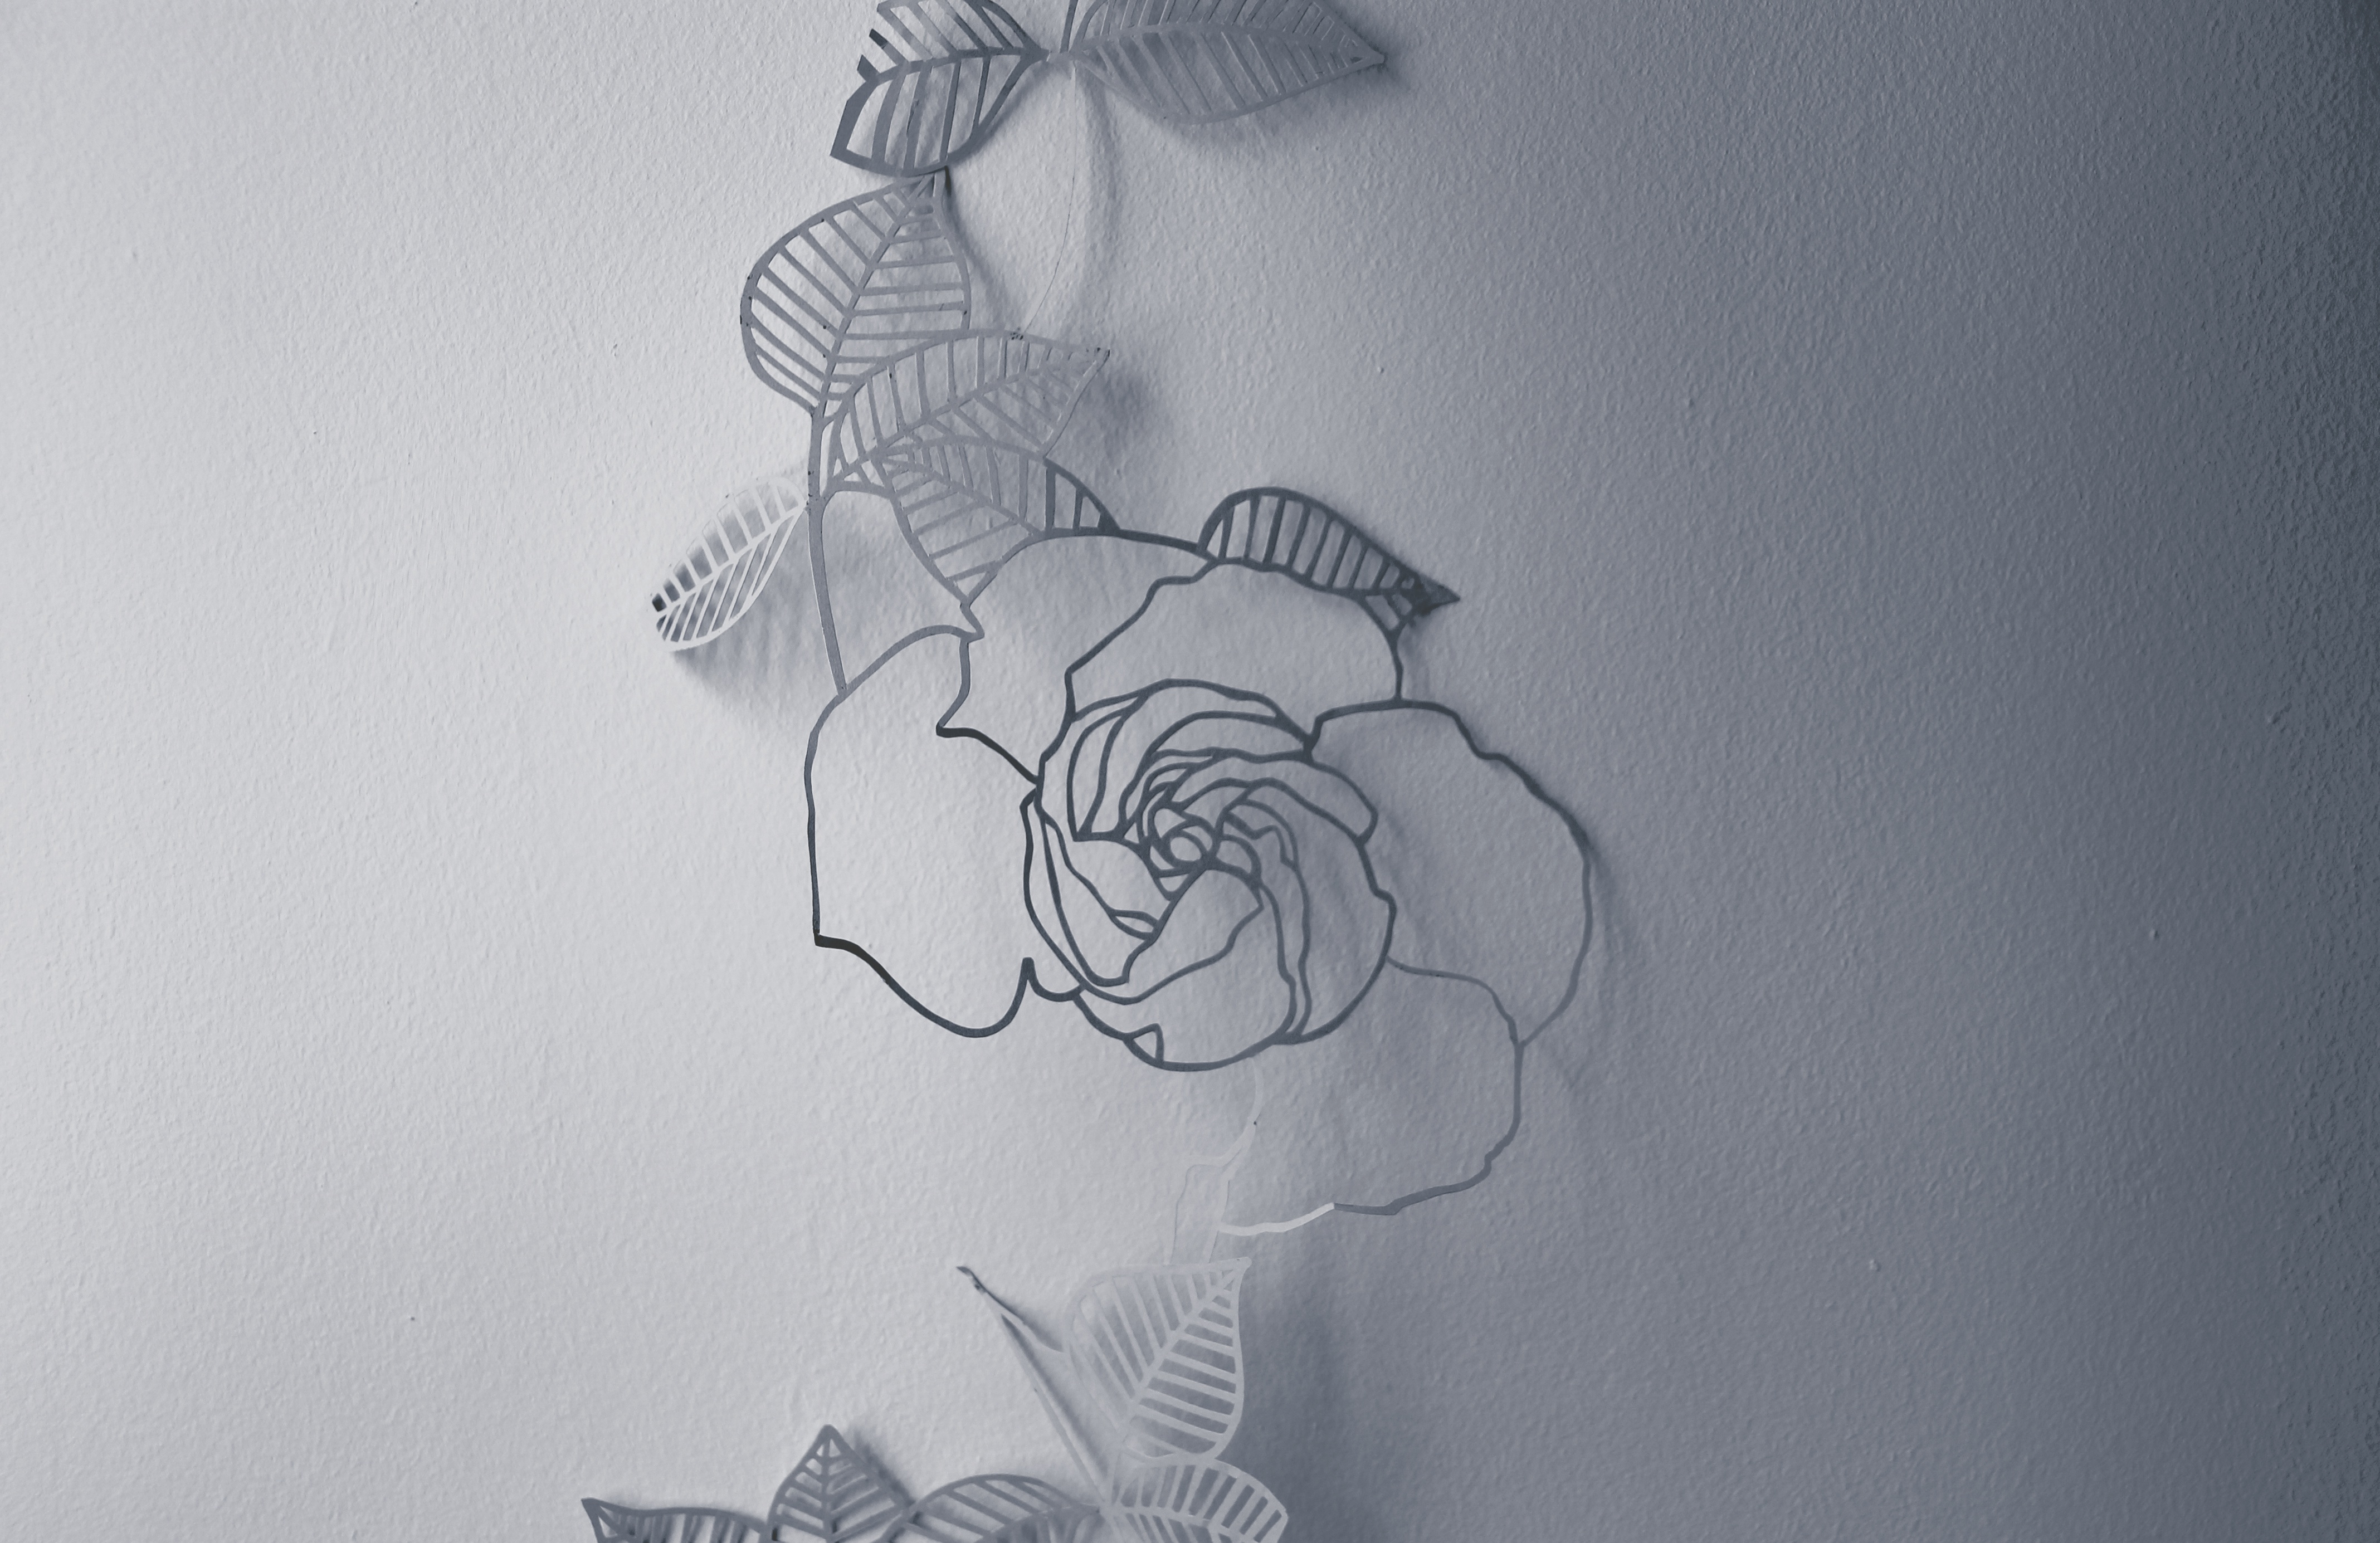
hand, black and white, white, monochrome, artwork, sketch, drawing, illustration, monochrome photography, figure drawing